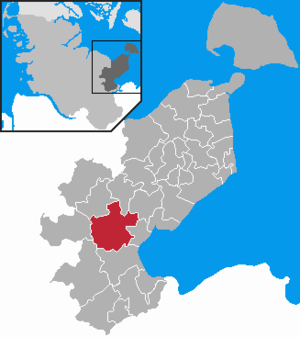
Süsel
Kort
Süsel er en by og kommune i det nordlige Tyskland, beliggende under Kreis Østholsten i delstaten Slesvig-Holsten.